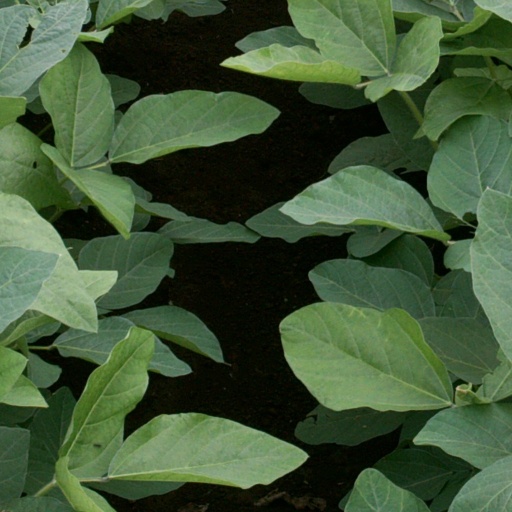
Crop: soybean